Question: Please indicate a possible affordance area of baseball bat that can be used for swinging
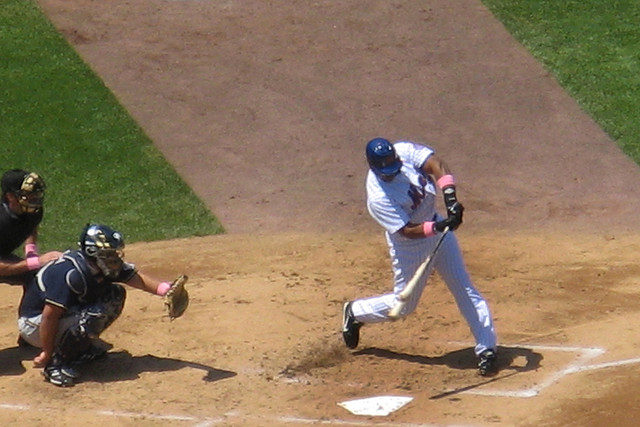
Answer: [427.6, 208.283, 462.634, 259.165]